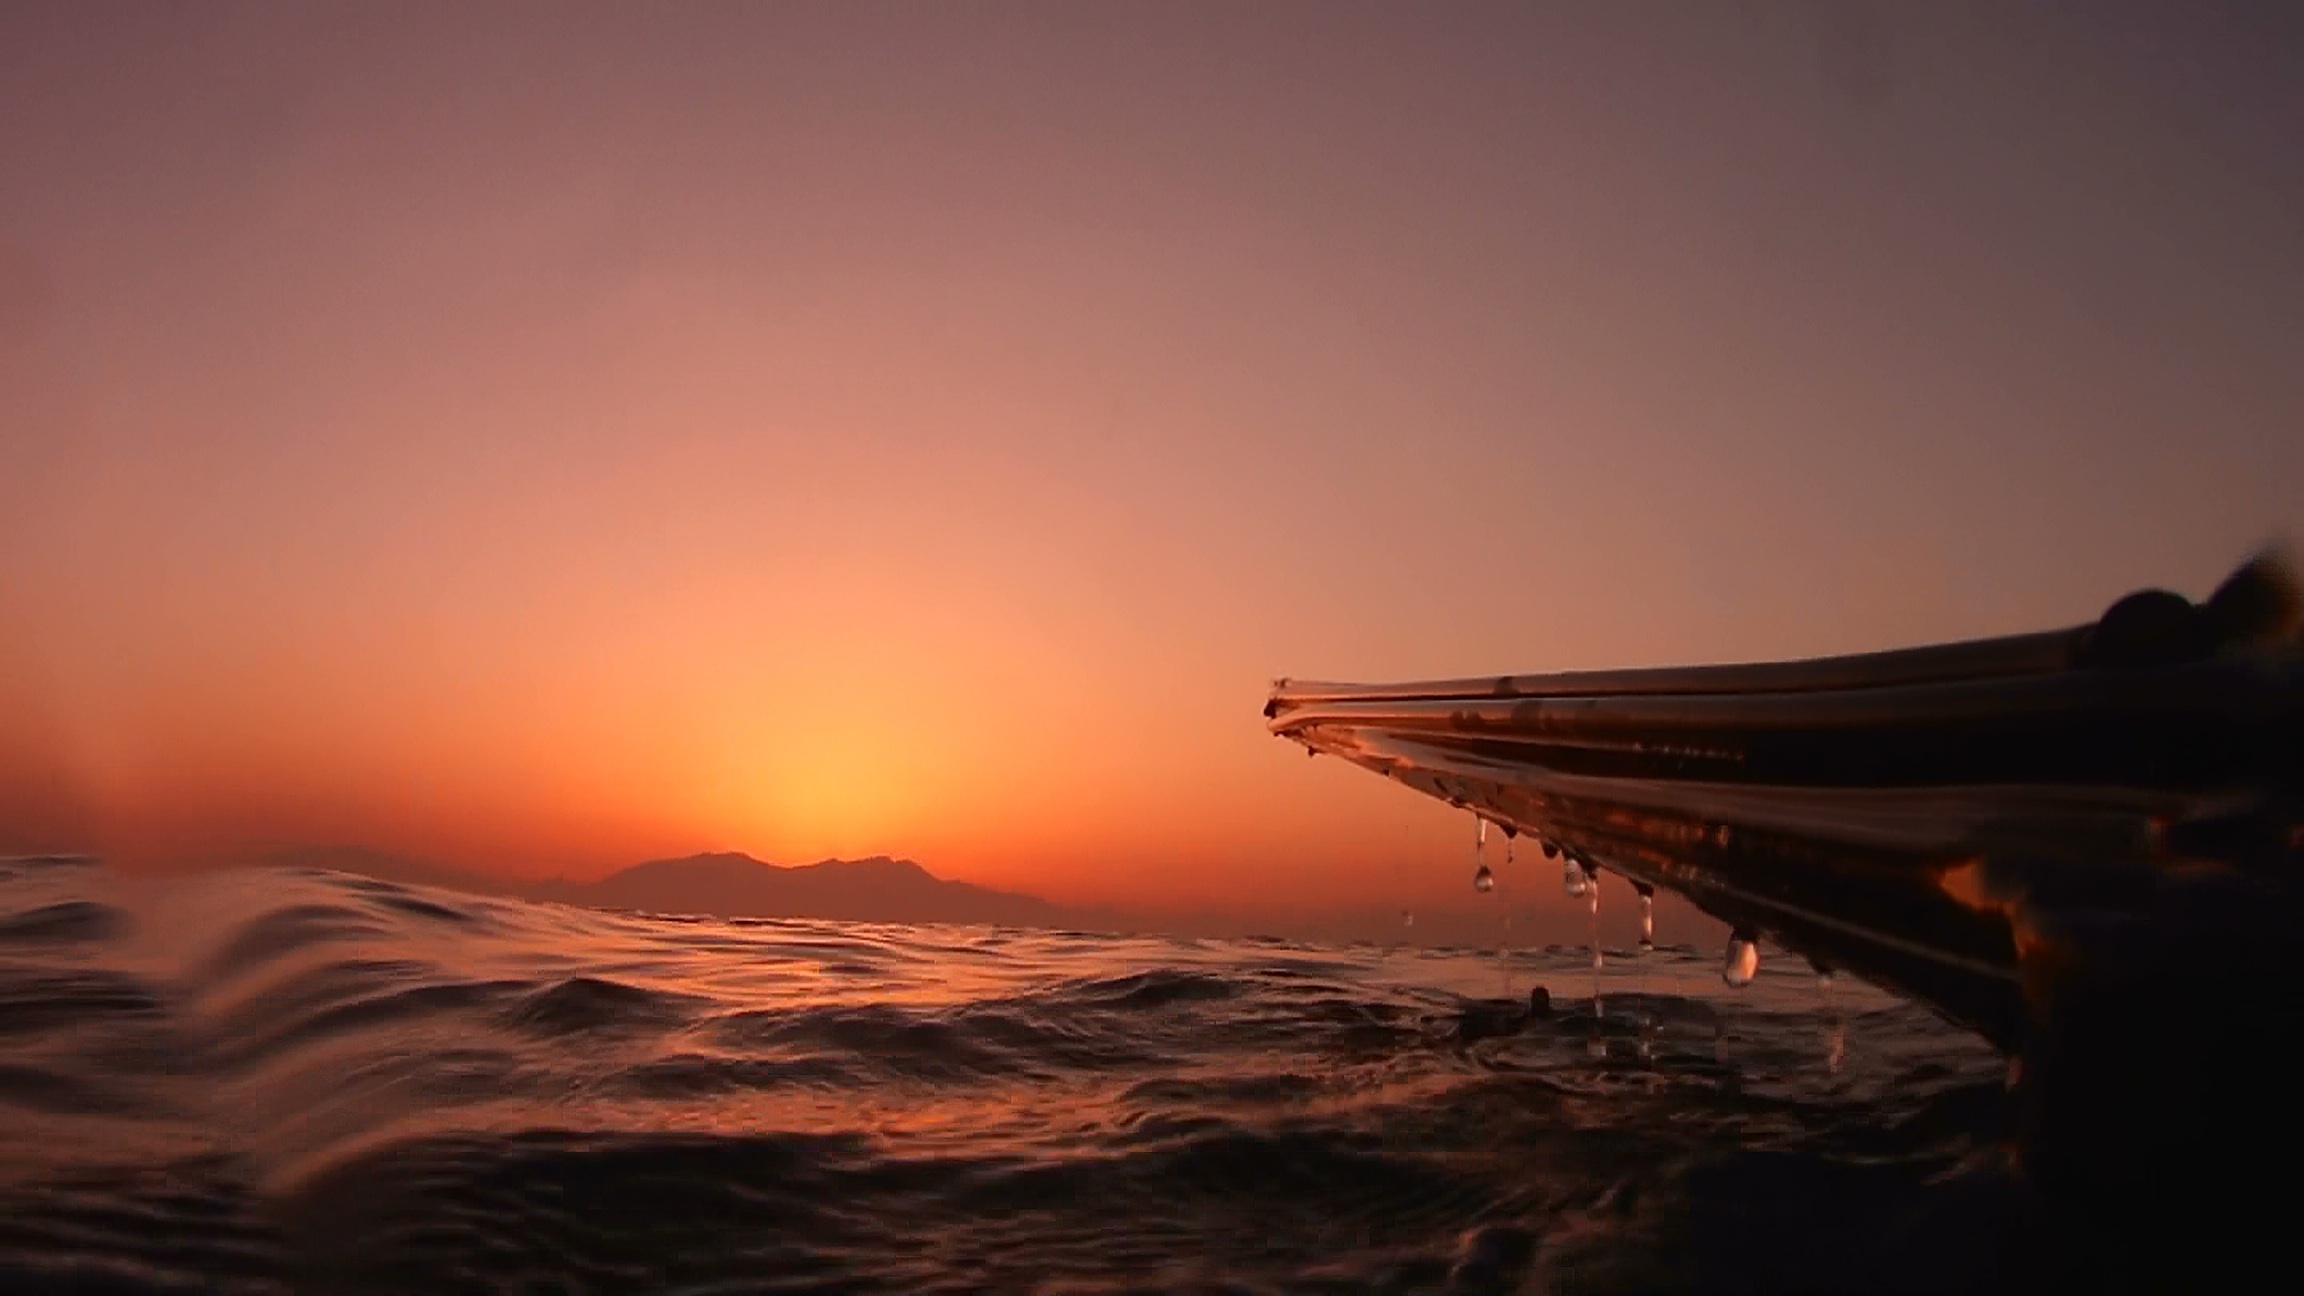
sea, coast, water, ocean, horizon, sun, sunrise, sunset, boat, sunlight, morning, wave, dawn, dusk, evening, vehicle, afterglow, wind wave